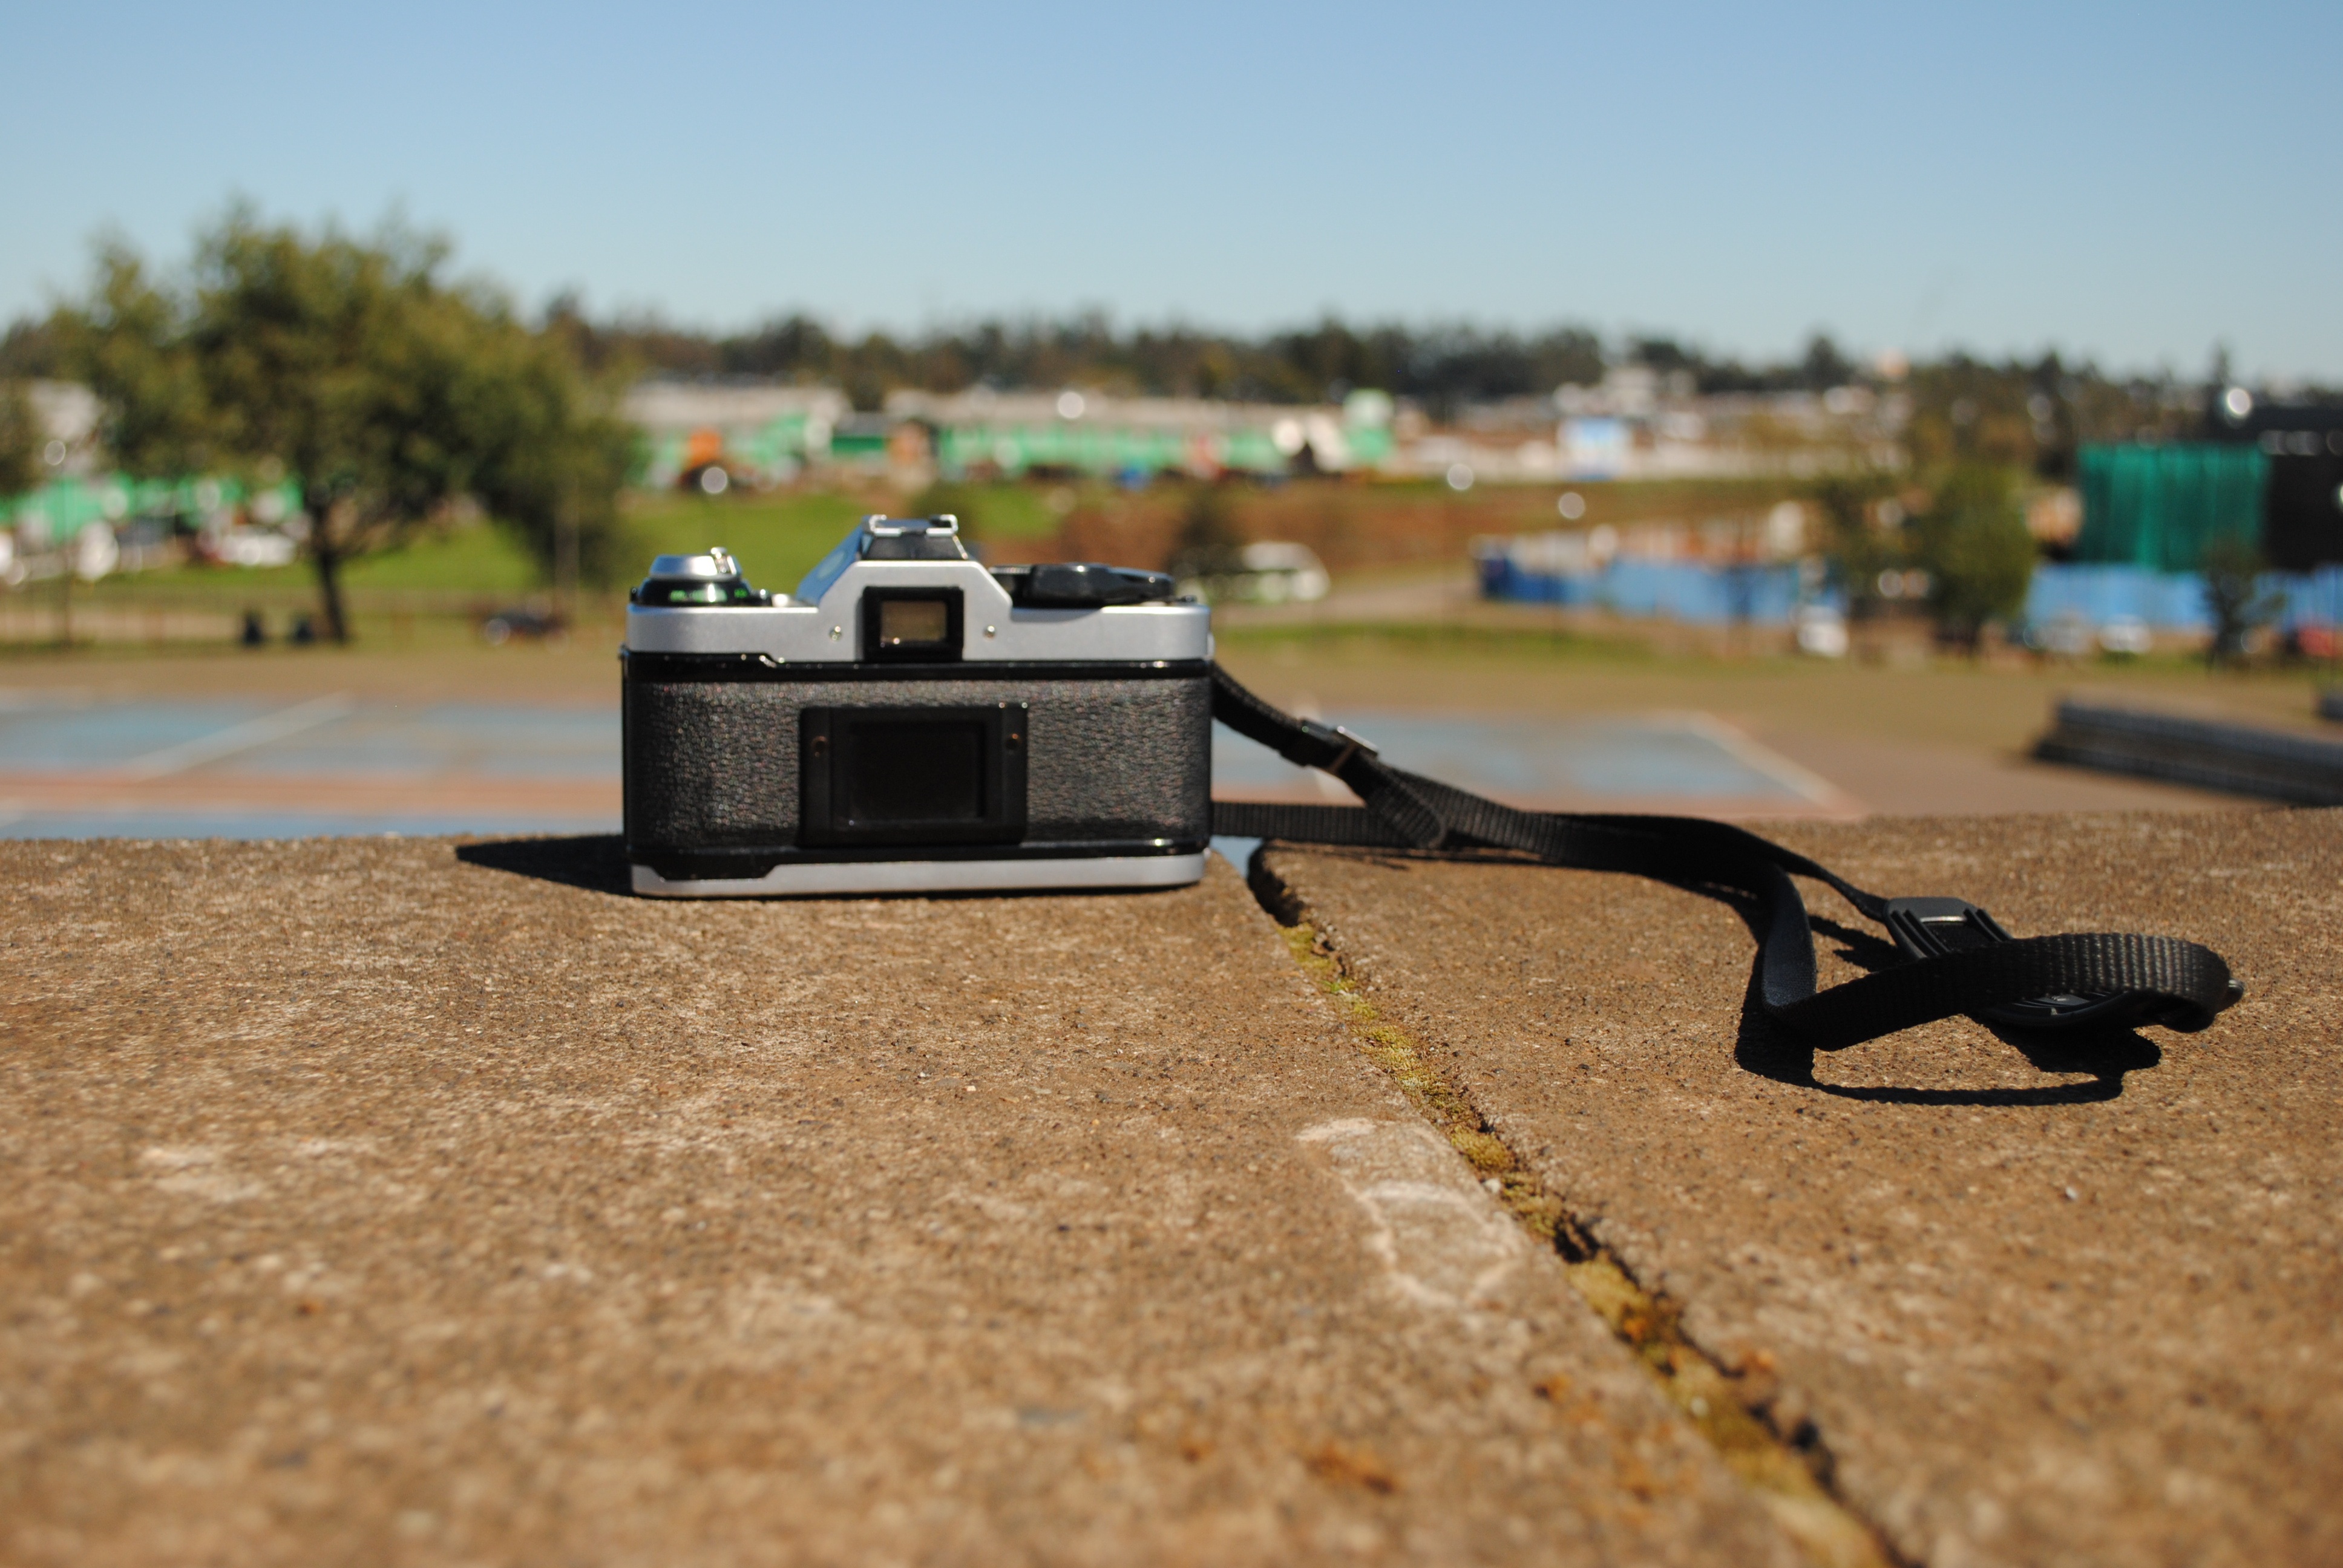
camera, photography, retro, asphalt, photo, vehicle, playground, flooring, vintage analog